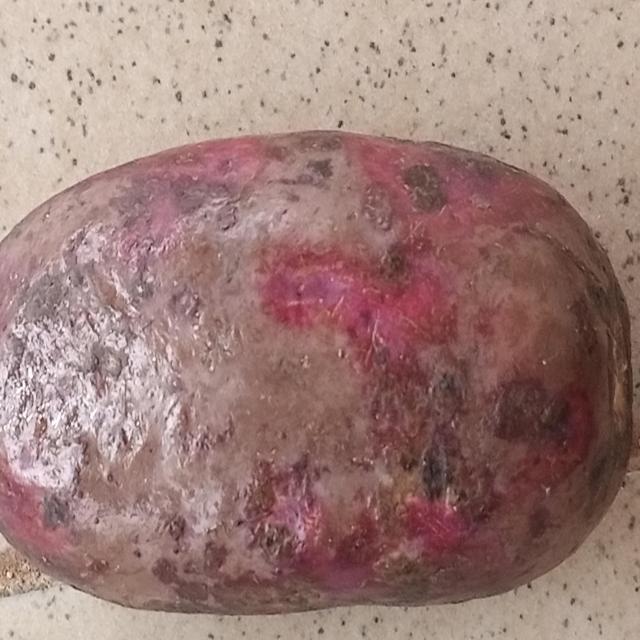
Plum grade: spotted